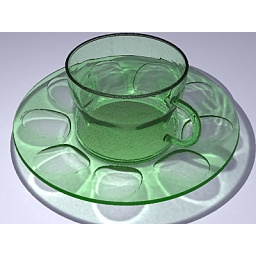
green glass teacup. shadows made by the cut glass remind me of ice in the winter.